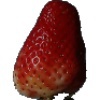
Label: Strawberry 1